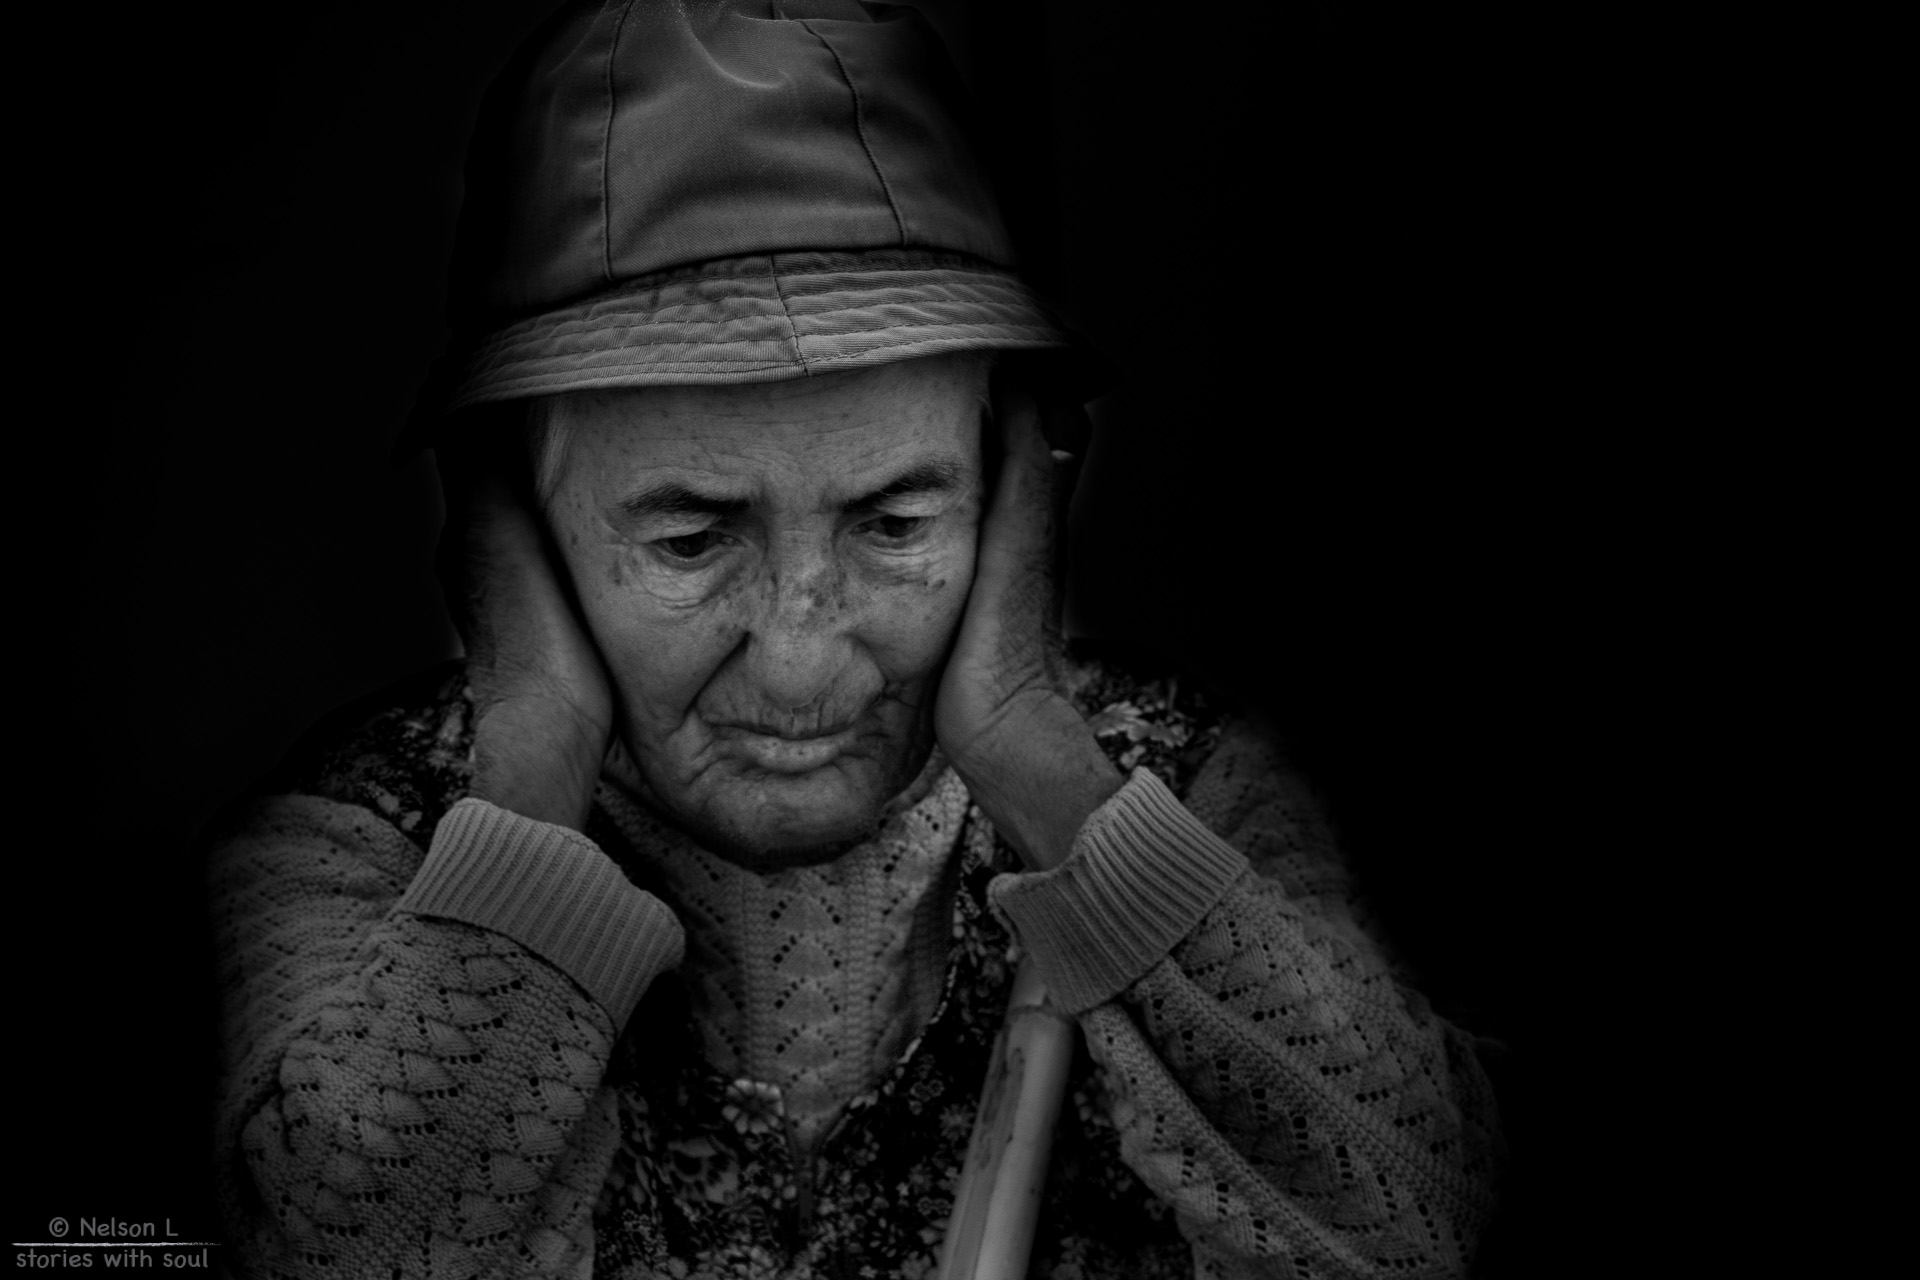
creative, black and white, camera, photography, explore, portrait, lens, canon, darkness, black, monochrome, world, flickr, best, moments, portugal, fotografie, scene, 600d, nelson, snap, interesting, most, moment, decisive, souls, lourenco, algarve, odeleite, farodistrict, monochrome photography, film noir